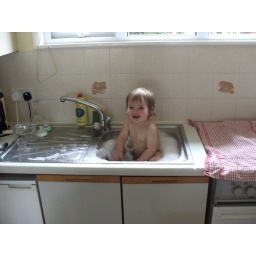
Getting washed in the kitchen sink